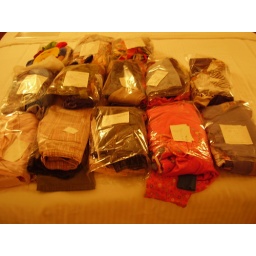
All clothes were sorted out in bags and packed in plastic bags before heading towards Udavam Karangal